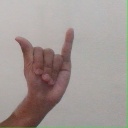
अक्षर: य